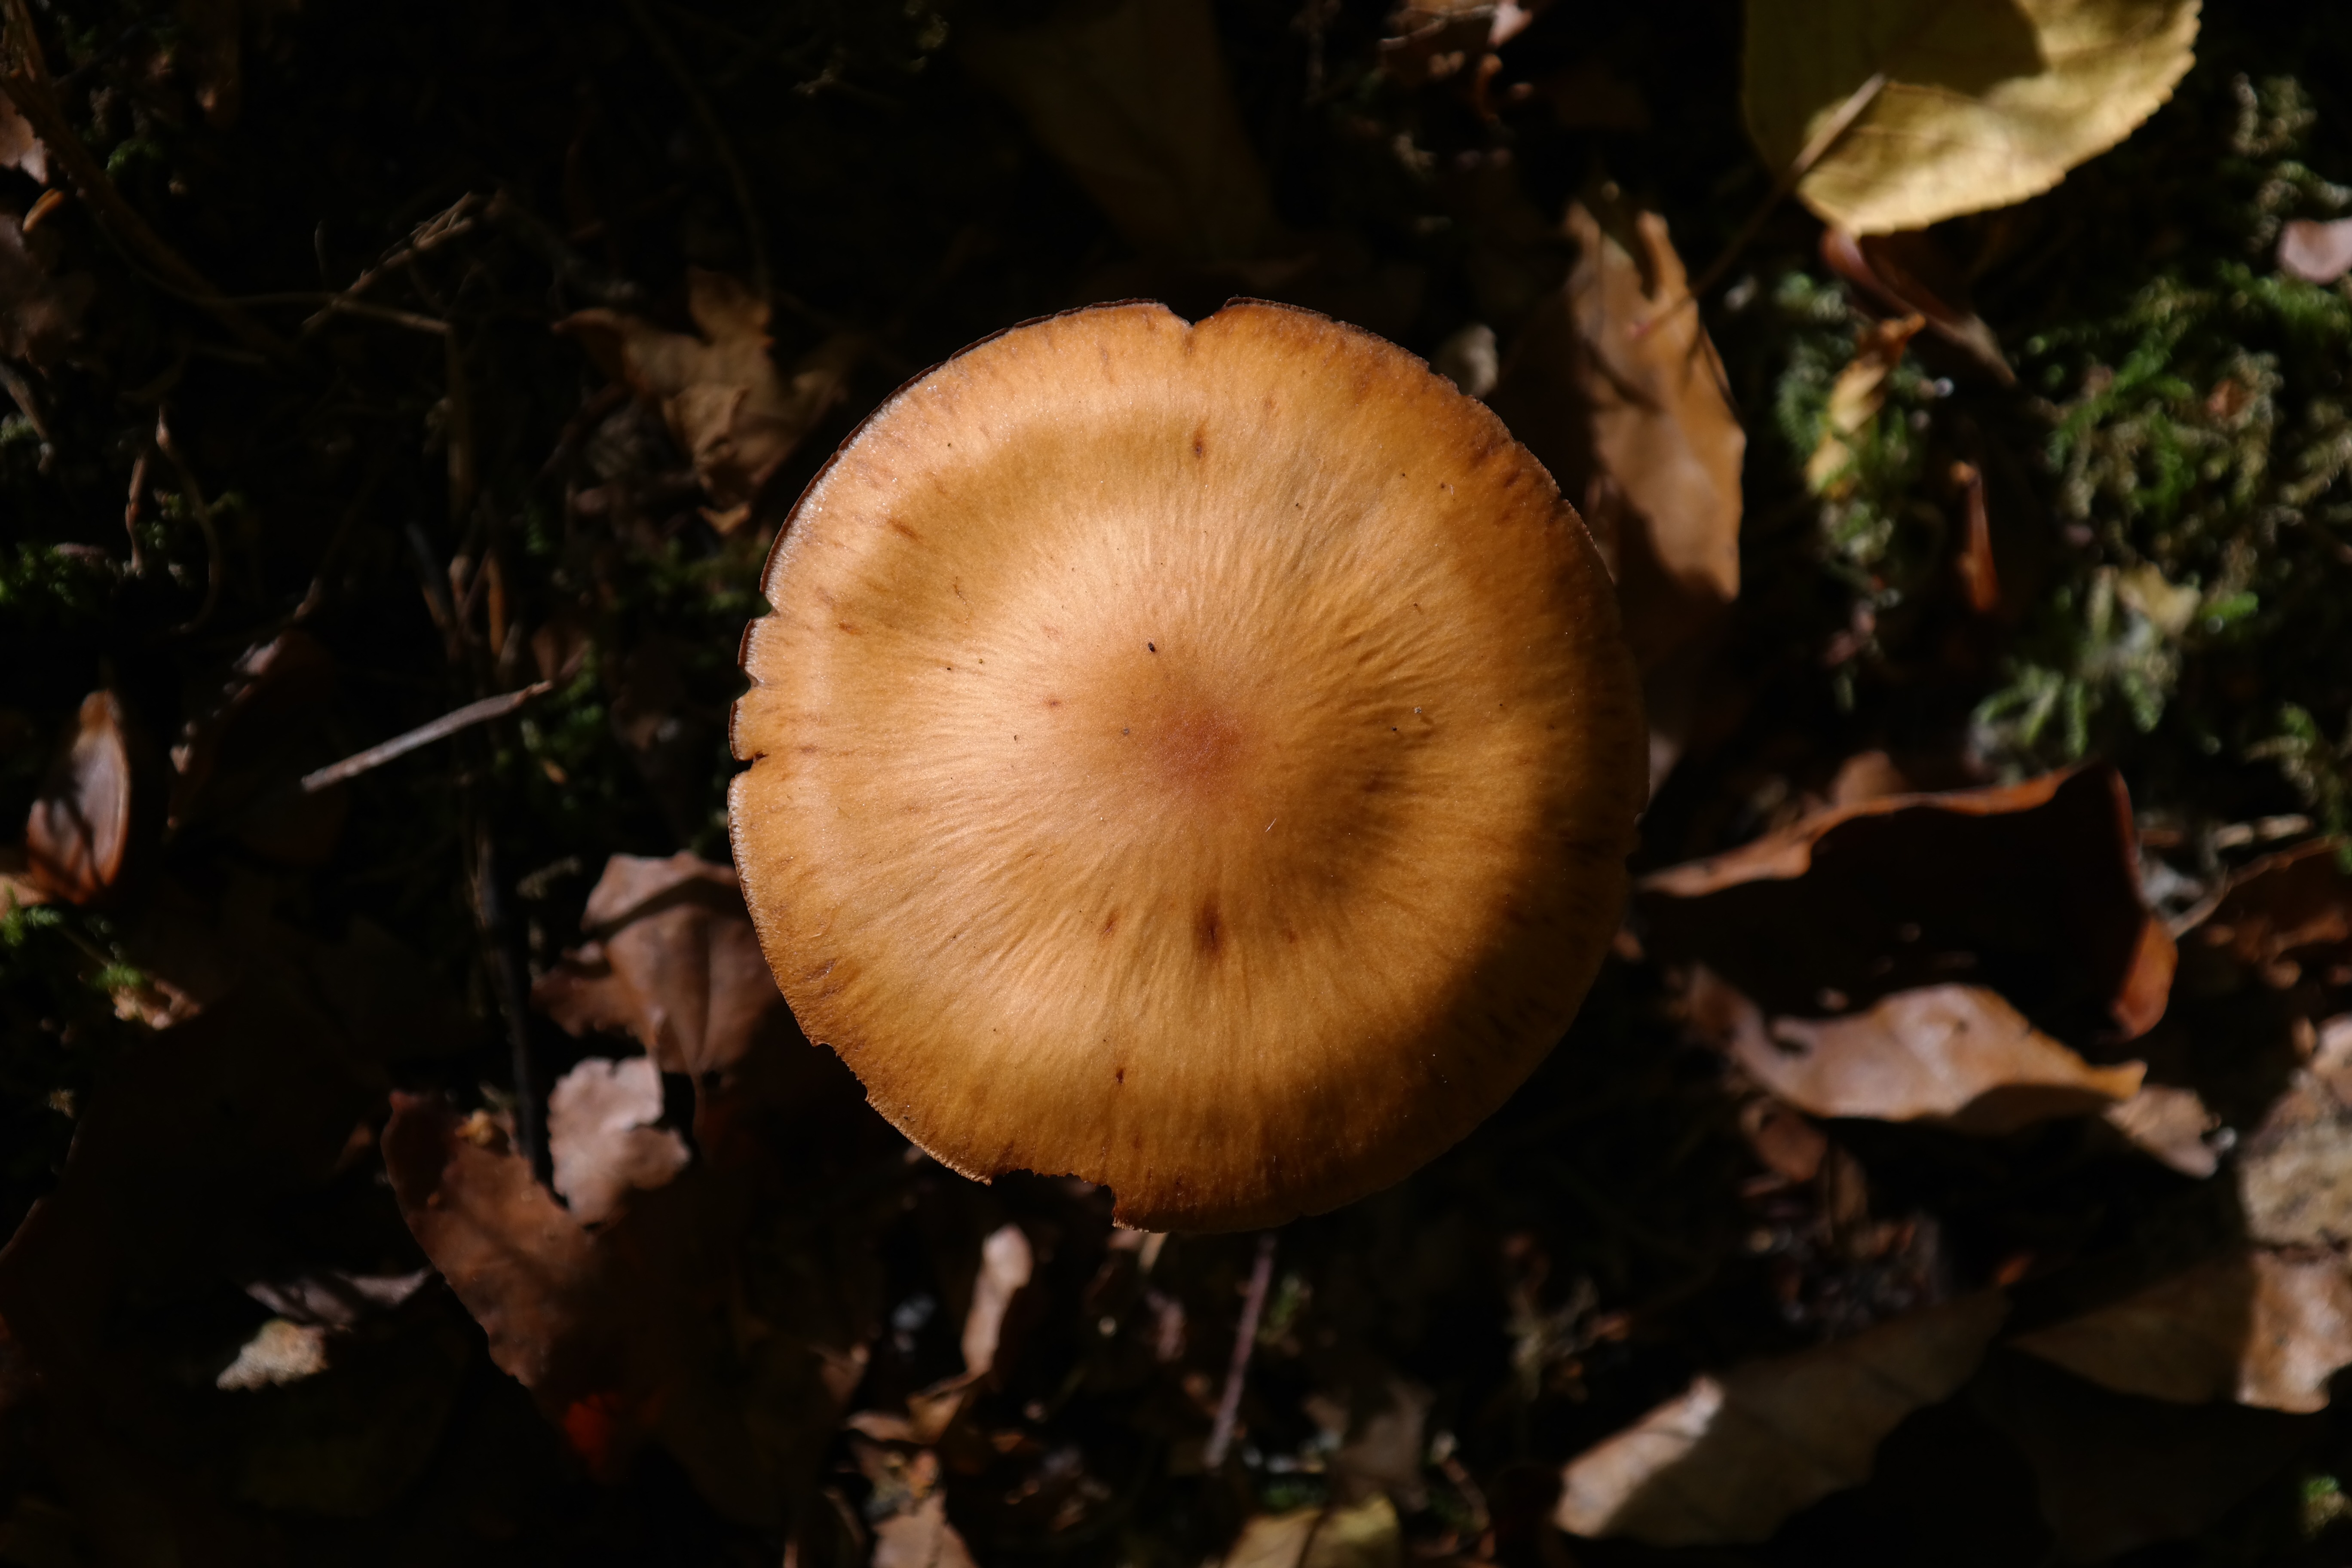
nature, forest, flower, autumn, mushroom, flora, fungus, toxic, agaric, forest mushroom, agaricus, macro photography, oyster mushroom, edible mushroom, medicinal mushroom, agaricomycetes, agaricaceae, schleierling, sharp gebuckelter out head, cortinarius rubellus, c speciosissimus, orange spitz bumpy schleierling, rough head